The Amazing Race 6 (Latin American season)

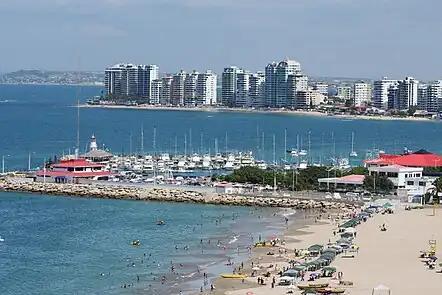
The Roadblock in Salinas took place in the waters off Chipipe Beach.

In this leg's first Roadblock, one team member had to dive into the water and search among the coral reefs for some artificial coral coloured with "Race" colours, which could then be traded for their next clue.